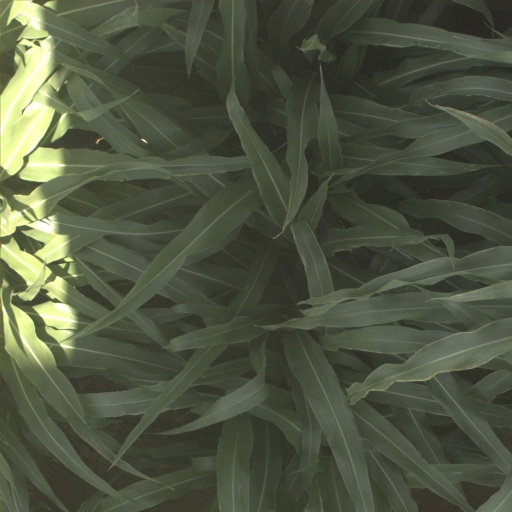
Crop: sorghum